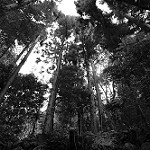
Label: B & W